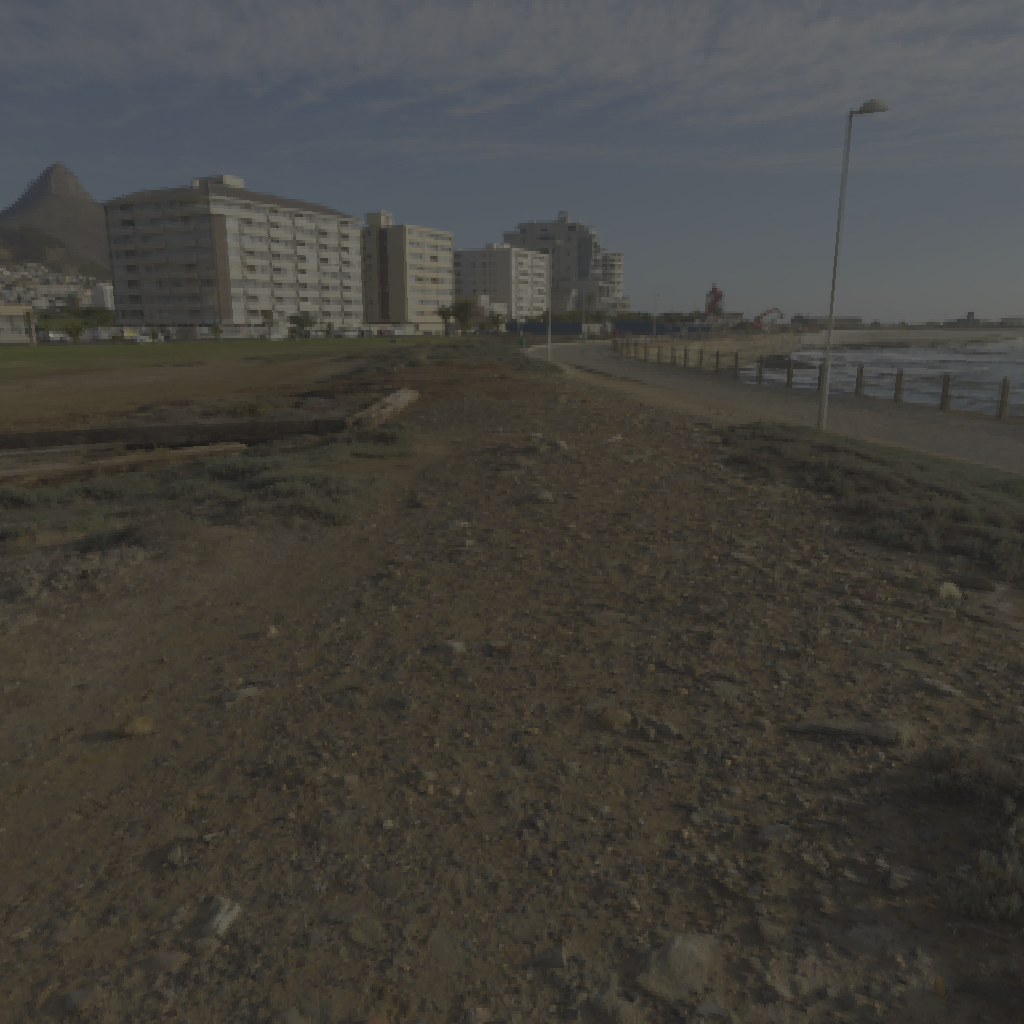
scene-linear HDR photo, Furry Clouds, outdoor, with visible sun, path, promenade, sun, field, building, skies, nature, urban, morning-afternoon, partly cloudy, high contrast, natural l, high dynamic range, physically based lighting